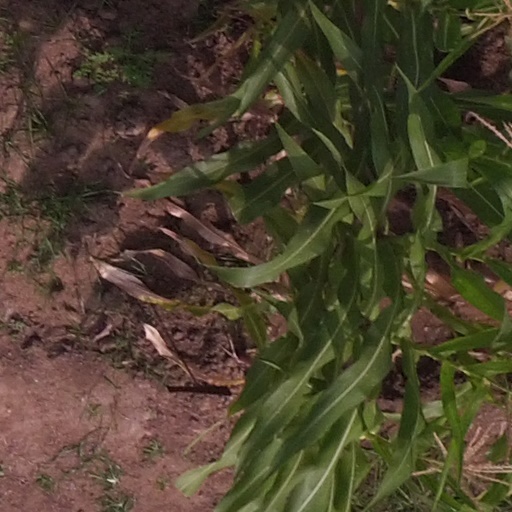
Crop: maize; corn